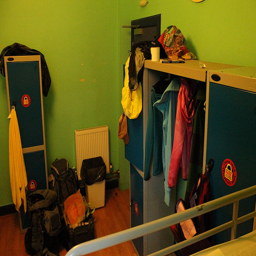
clothes and backpacks in a children's room with cabinets
Many clothes and luggage bags are placed near blue cabinets.
Backpacks on the floor and coats hung up in a utility area.
This looks like a locker room with lots of coats.
A small room is full of luggage and has jackets.